TV Perú

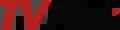
TV Peru logo (2009-2012)

On 12 January 1957, the Communications General Regulation was issued by the government, which consisted of updated sections around television broadcasting, reserving VHF channels 5 and 7 to the Peruvian state. Dedicated headquarters for the new channel were inaugurated on the 22nd floor of the Education Ministry building (at the time, the tallest in Lima), with a small antenna on the building's rooftop and a medium 150 watt transmitter. In April of that same year, the Industrial Promotion Law was declared to be applicable to television, allowing it the tax exempt import of broadcasting equipment, as most shops in Lima were already selling TV sets of different brands.